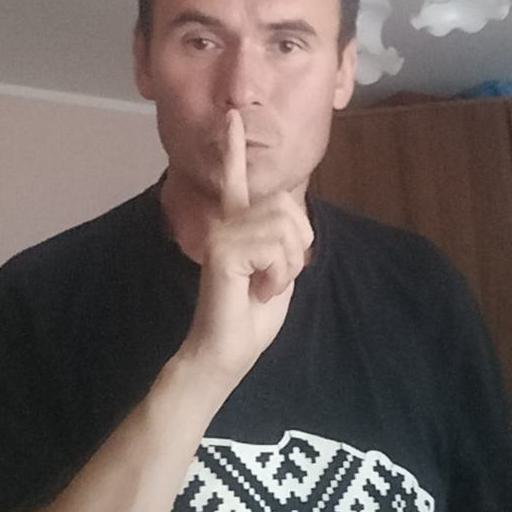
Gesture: mute